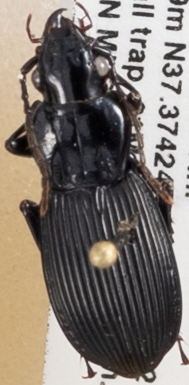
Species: Pterostichus lachrymosus
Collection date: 2019-05-21
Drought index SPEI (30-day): -0.62
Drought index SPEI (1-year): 2.09
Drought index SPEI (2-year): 2.09